Sisowath Watchayavong

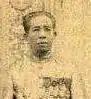
Watchyavong

Sisowath Watchayavong (13 September 189130 January 1972) was a Cambodian politician who served as the Prime Minister of Cambodia from 1947 to 1948. He was a grandson of King Sisowath.